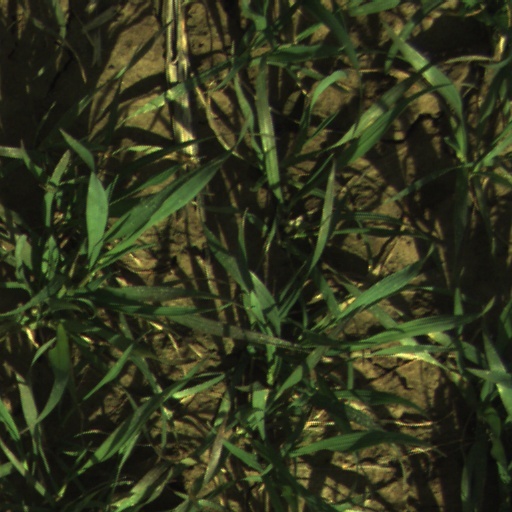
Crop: wheat